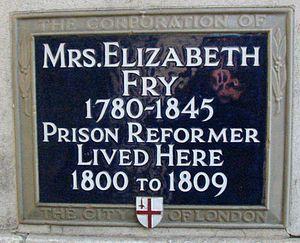
"Elizabeth Fry, née Gurney, est une réformatrice anglaise des prisons, réformatrice sociale et, ancrée dans sa foi quaker, une philanthrope chrétienne. Elle est parfois décrite comme ""l'ange des prisons"".